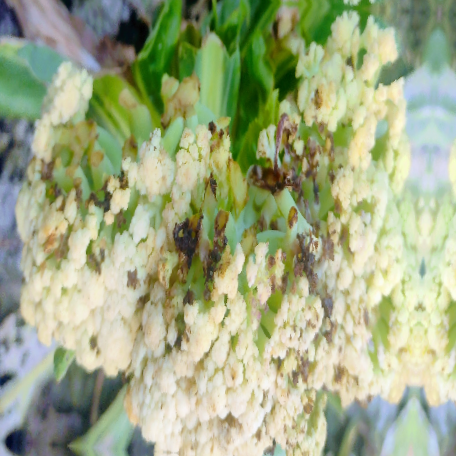
Label: Bacterial spot rot